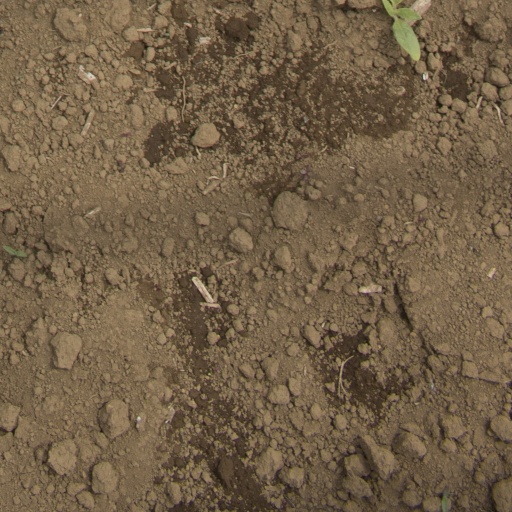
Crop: Jerusalem artichoke